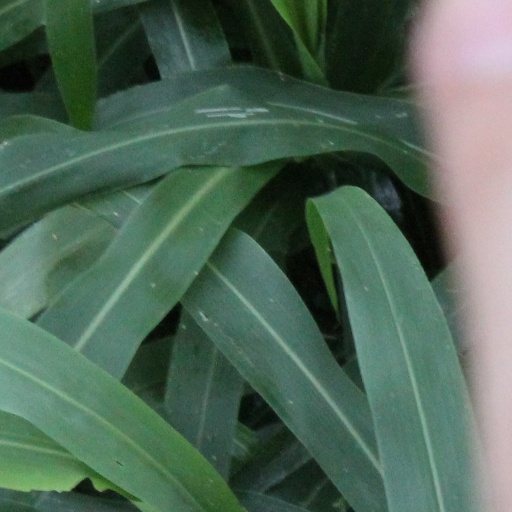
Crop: sorghum